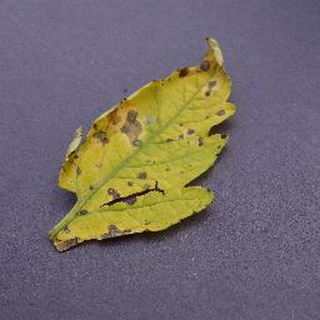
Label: tomato_septoria_leaf_spot